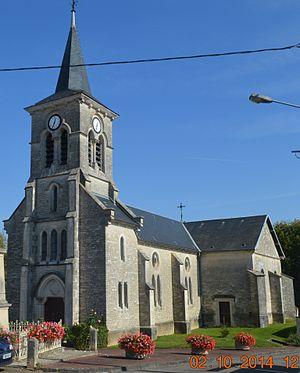
Arrelles est une commune française, située dans le département de l'Aube en région Grand Est.